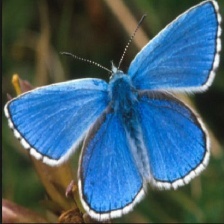
Species: ADONIS
Butterfly family (ImageNet category): lycaenid_butterfly